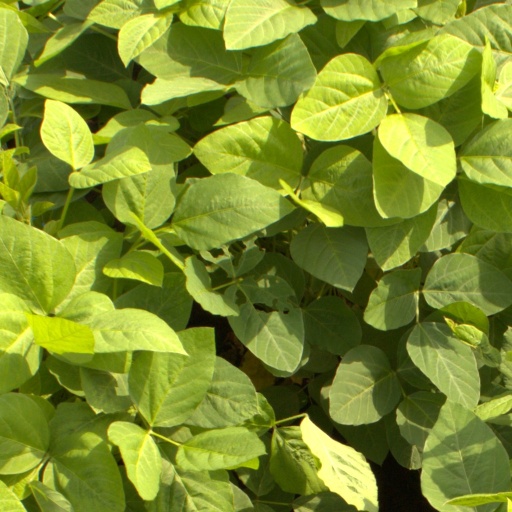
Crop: soybean